Seedley railway station

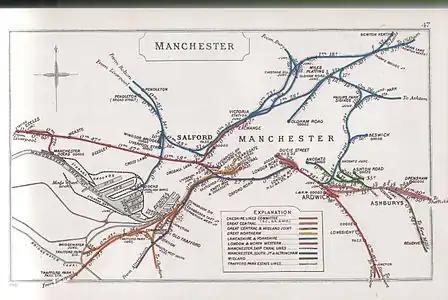
Manchester area pre-grouping, Seedley is centre left

Seedley railway station is a disused station located in the Seedley area of Salford, on the former Liverpool and Manchester Railway.